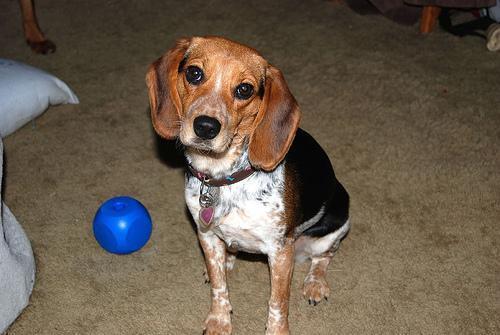
bluetick